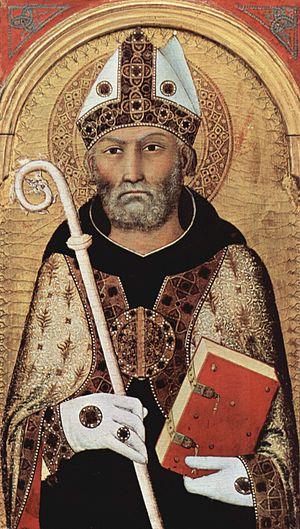
Simone Fidati da Cascia est un religieux italien, appartenant à l'ordre des ermites de saint Augustin. Promoteur d'une théologie affective, qui se fonde sur la spiritualité augustinienne et s'oppose à la méthode scolastique, il annonce la Devotio moderna. Il est béatifié par le pape Grégoire XVI.
C'est principalement sous la forme du « temps qui passe » que toute existence humaine prend conscience du phénomène du Temps. Il n'est donc pas étonnant que les interrogations à son sujet accompagnent depuis l'origine, toute l'histoire de la philosophie. Les philosophes se sont interrogés à la fois sur son origine, sa nature et son concept. Après les premières hypothèses mythiques que l'on doit aux grecs de la Grèce archaïques, Aristote liant temps et mouvement, dans sa Physique installe une doctrine « physico-mathématique » du temps qui, sous des aspects divers, s'est fondamentalement perpétuée telle quelle y compris dans l'attitude scientifique jusqu'à nos jours. La pensée Métaphysique directement issue d'Aristote domine inchangée au Moyen Âge et dans la Scolastique. En parallèle se développe, à partir d'Augustin puis avec René Descartes et enfin Emmanuel Kant, une pensée du temps qui, sans renier l'acquis aristotélicien, réintroduit les ressorts psychologiques de la perception du temps.
Cet article recense les personnalités berbères.